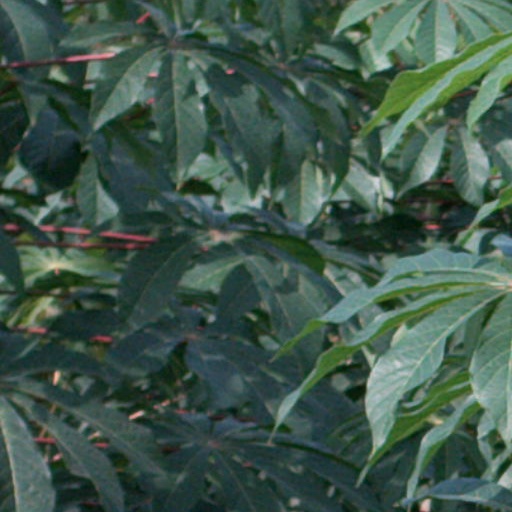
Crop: cassava